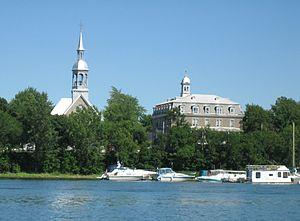
Boucherville est une ville cossue sise sur la rive-sud du Saint-Laurent, située à quelques kilomètres de l'Île de Montréal. Elle fait partie de l'agglomération de Longueuil en Montérégie, au Québec, au Canada. Au recensement de 2016, on y dénombrait une population de 41 671 habitants.